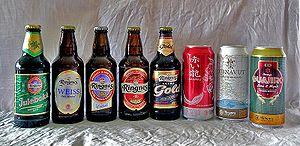
Ringnes est la principale brasserie de Norvège.